Cunedda

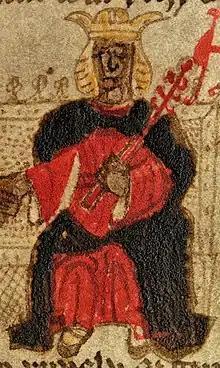
15th century illustration of Cunedda from an edition of "Historia Regum Britanniae"

Cunedda ap Edern, also called Cunedda "Wledig" (reigned – c. 460), was an important early Welsh leader, and the progenitor of the royal dynasty of Gwynedd, one of the very oldest of Western Europe.